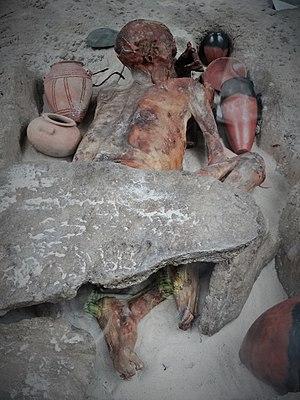
Momie égyptienne au British Museum, Londres